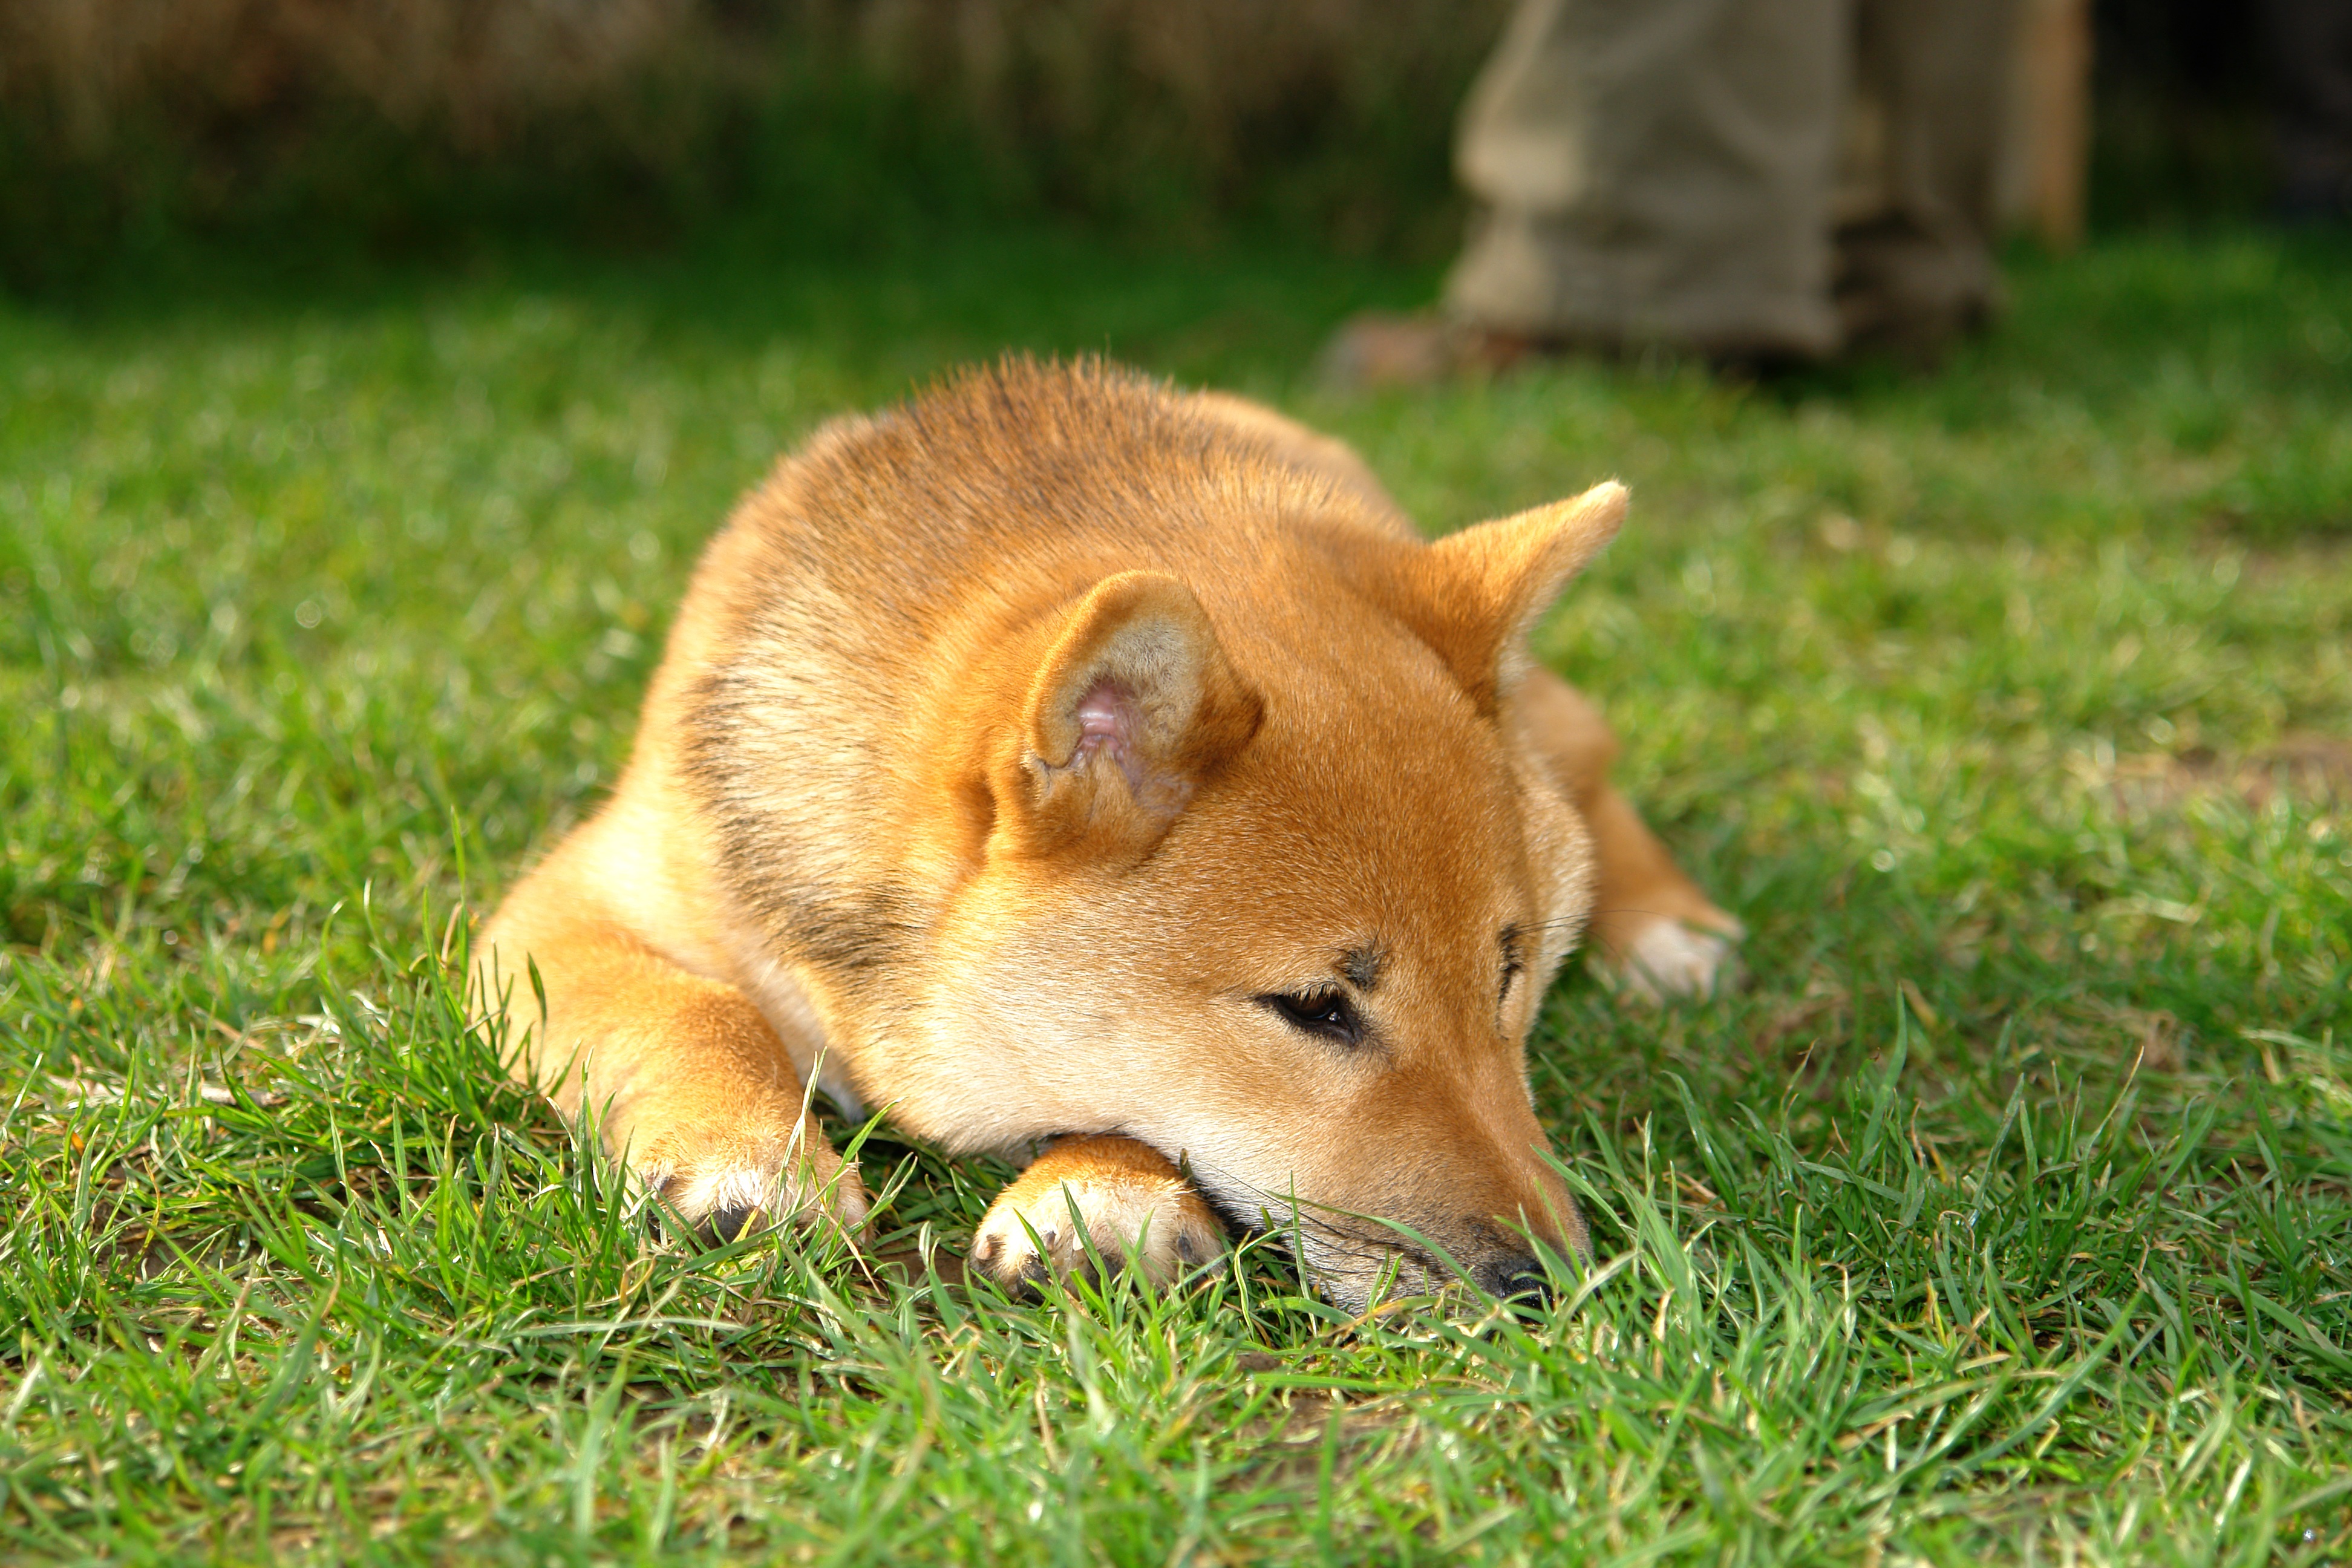
nature, grass, lawn, sweet, puppy, dog, cute, wildlife, mammal, fauna, whiskers, snout, out, lying, dog breed, akita, animal portrait, spitz, in the free, shiba inu, inu, akita inu, korean jindo dog, shikoku, dingo, dog like mammal, carnivoran, dog breed group, icelandic sheepdog, finnish spitz, german spitz, canaan dog, norwegian buhund, companion dog, dog close up, non sporting group, new guinea singing dog